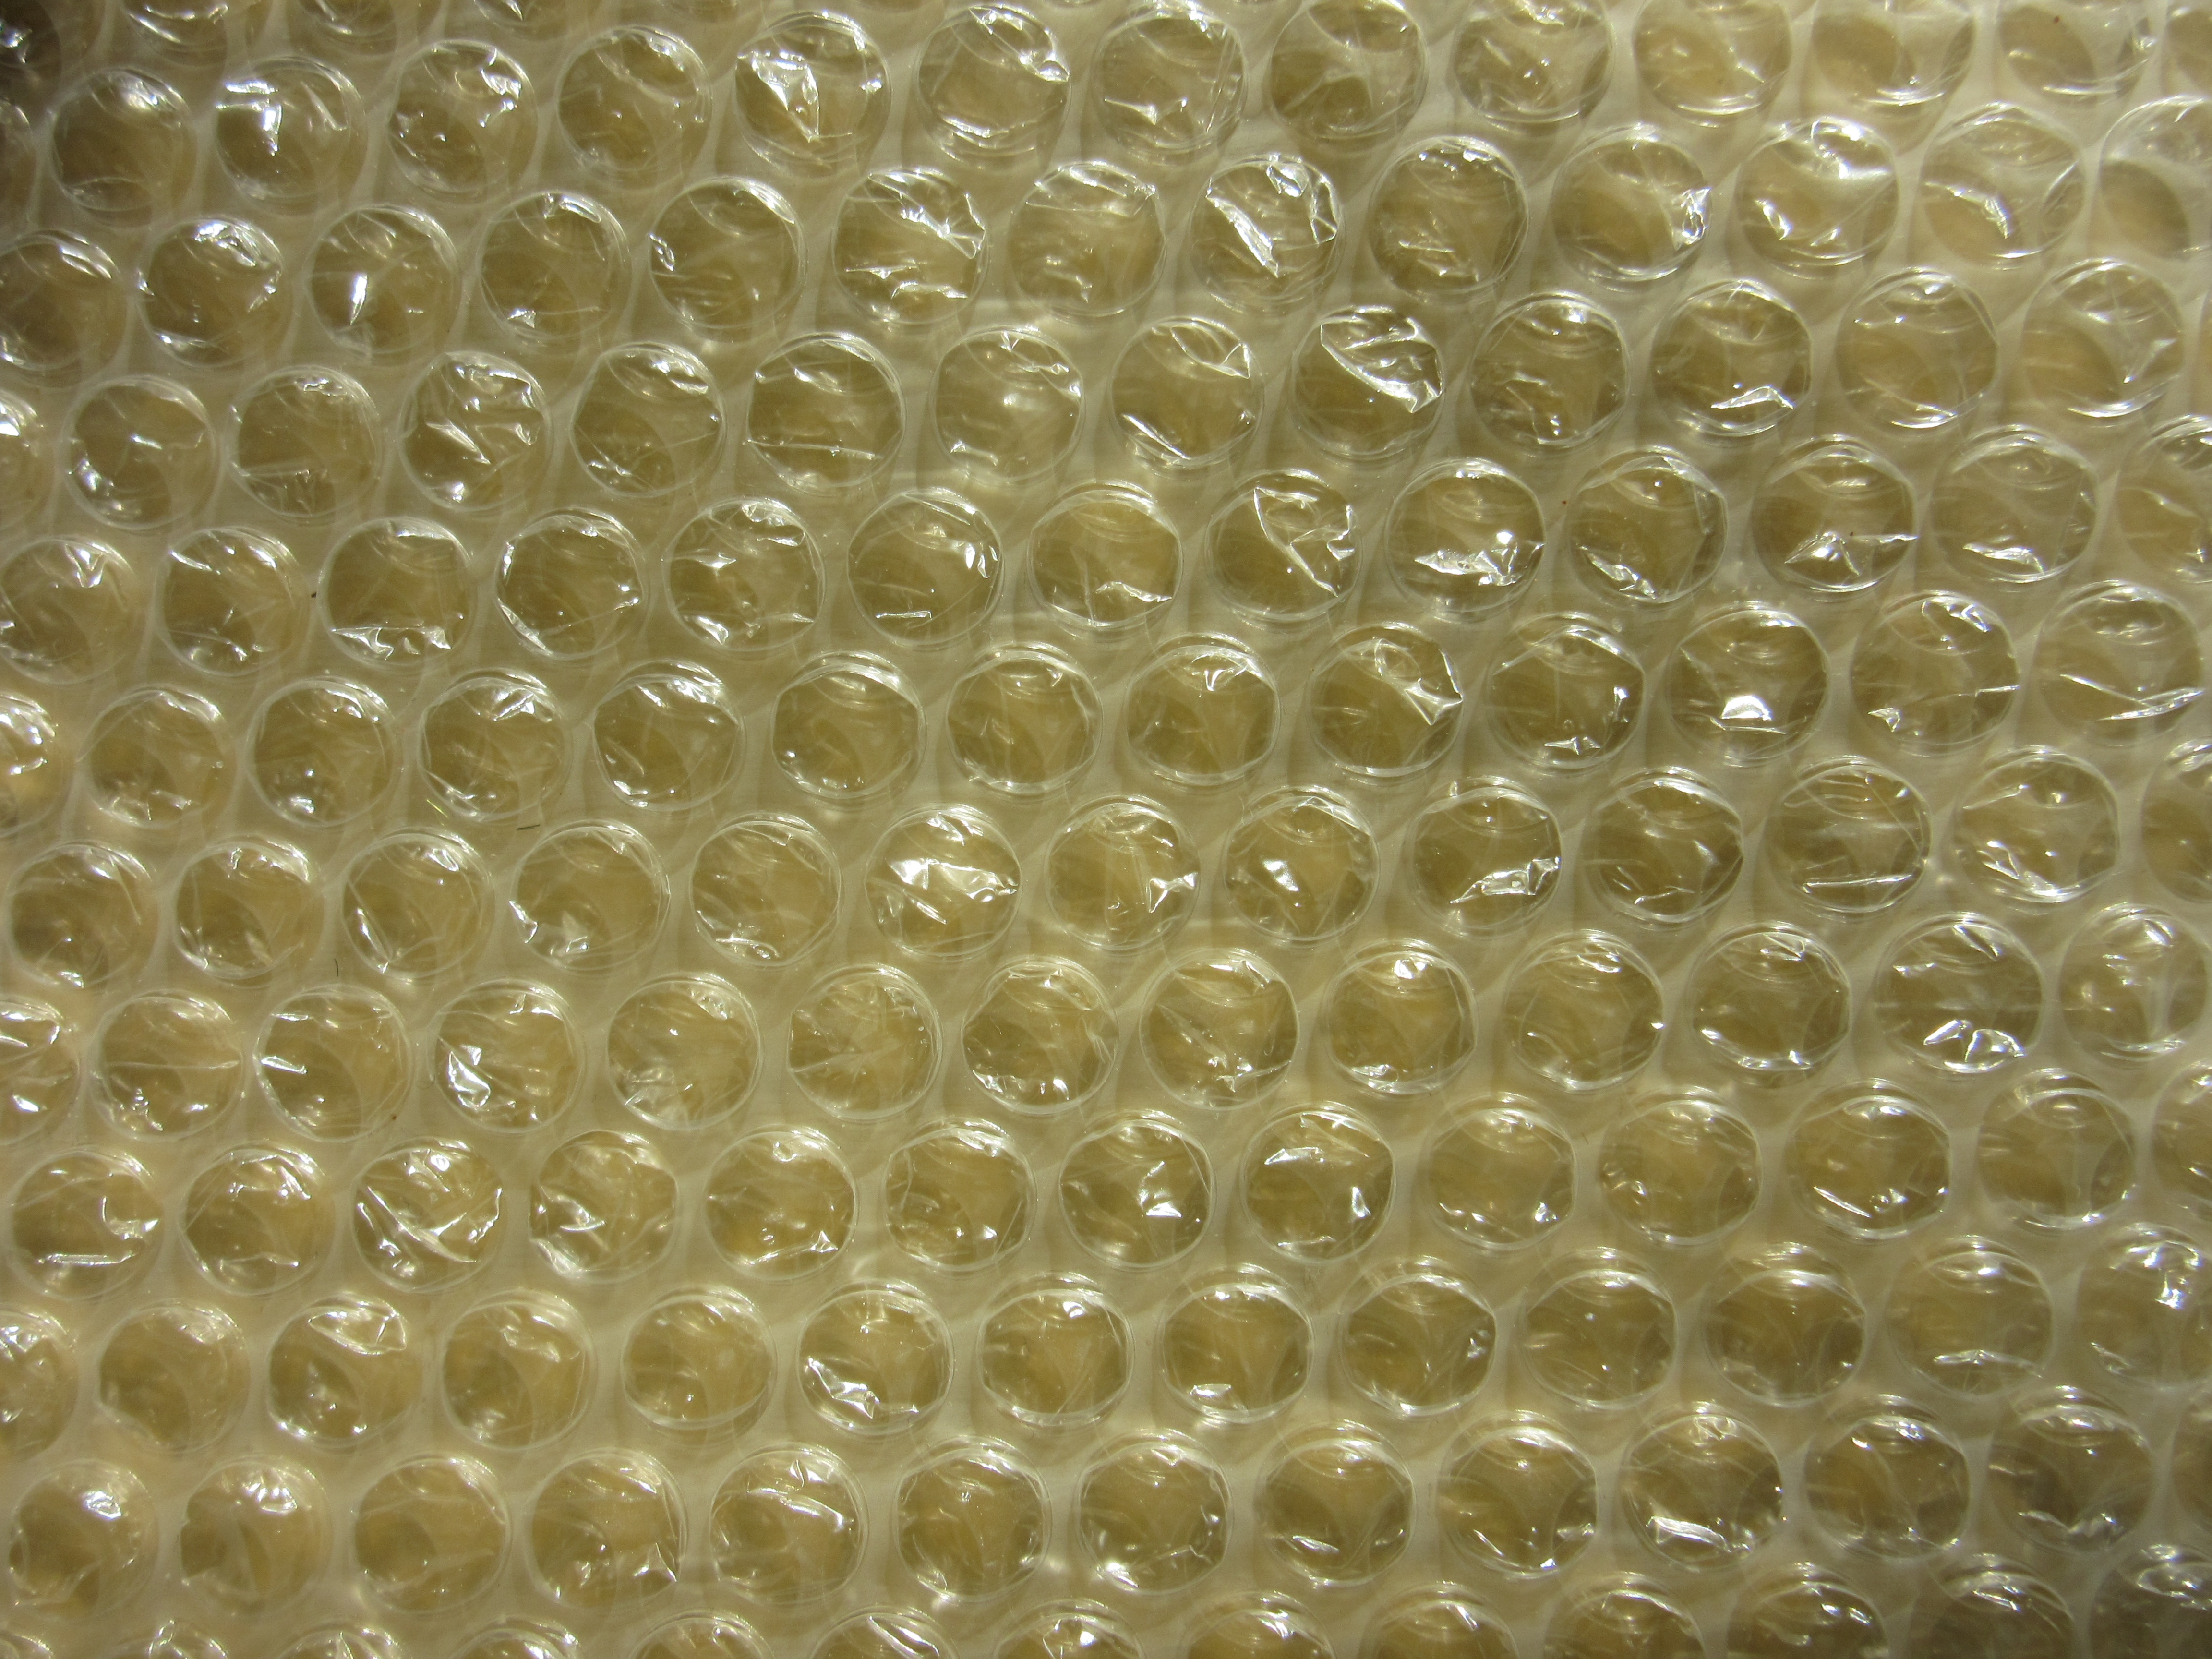
abstract, texture, glass, pattern, line, geometry, yellow, close, material, circle, transparent, art, design, net, mesh, packaging, blow, shape, blister, regularly, packaging material, bubble wrap, blister foil